Nina Mae McKinney

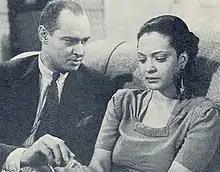
Jack Carter-Nina Mae McKinney in "The Devil's Daughter" (1939)

In January 1928, Lew Leslie's "Blackbirds Revue" played at Les Ambassadeurs Club. McKinney probably joined after her 16th birthday as a chorus girl in the Blackbirds Beauties under the name Nina Mae McKinney. The show itself was renamed "Blackbirds of 1928" and moved to the Liberty Theatre, where it ran for 518 successful performances, starring Bill "Bojangles" Robinson and Adelaide Hall.